Answer in natural language. Considering the relative positions, is abstract rectangle frame on wall to the left or right of Doorway? Choose between the following options: left or right
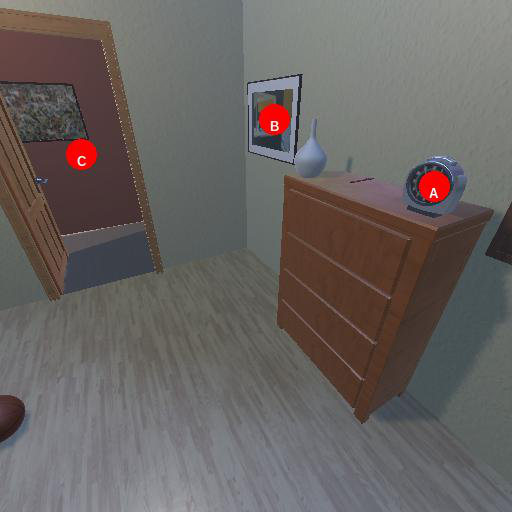
<answer>right</answer>